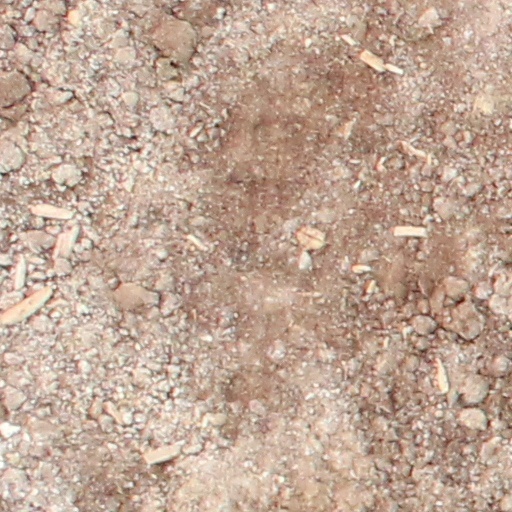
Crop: wheat